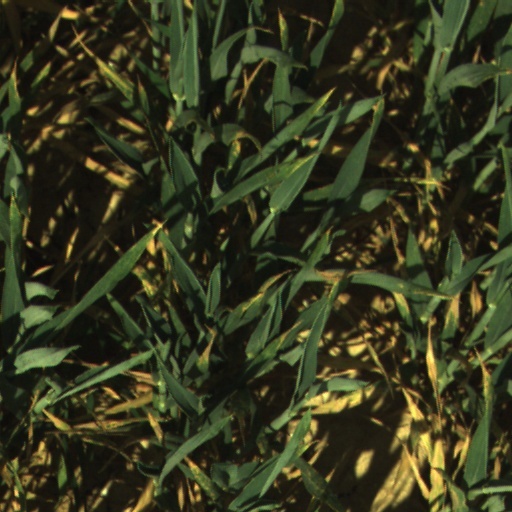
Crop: wheat